Michael Robinson (footballer)

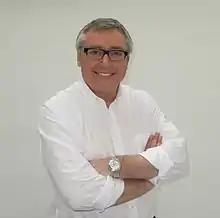
Robinson in 2016

Michael John Robinson (12 July 1958 – 28 April 2020) was a professional footballer who played as a striker.